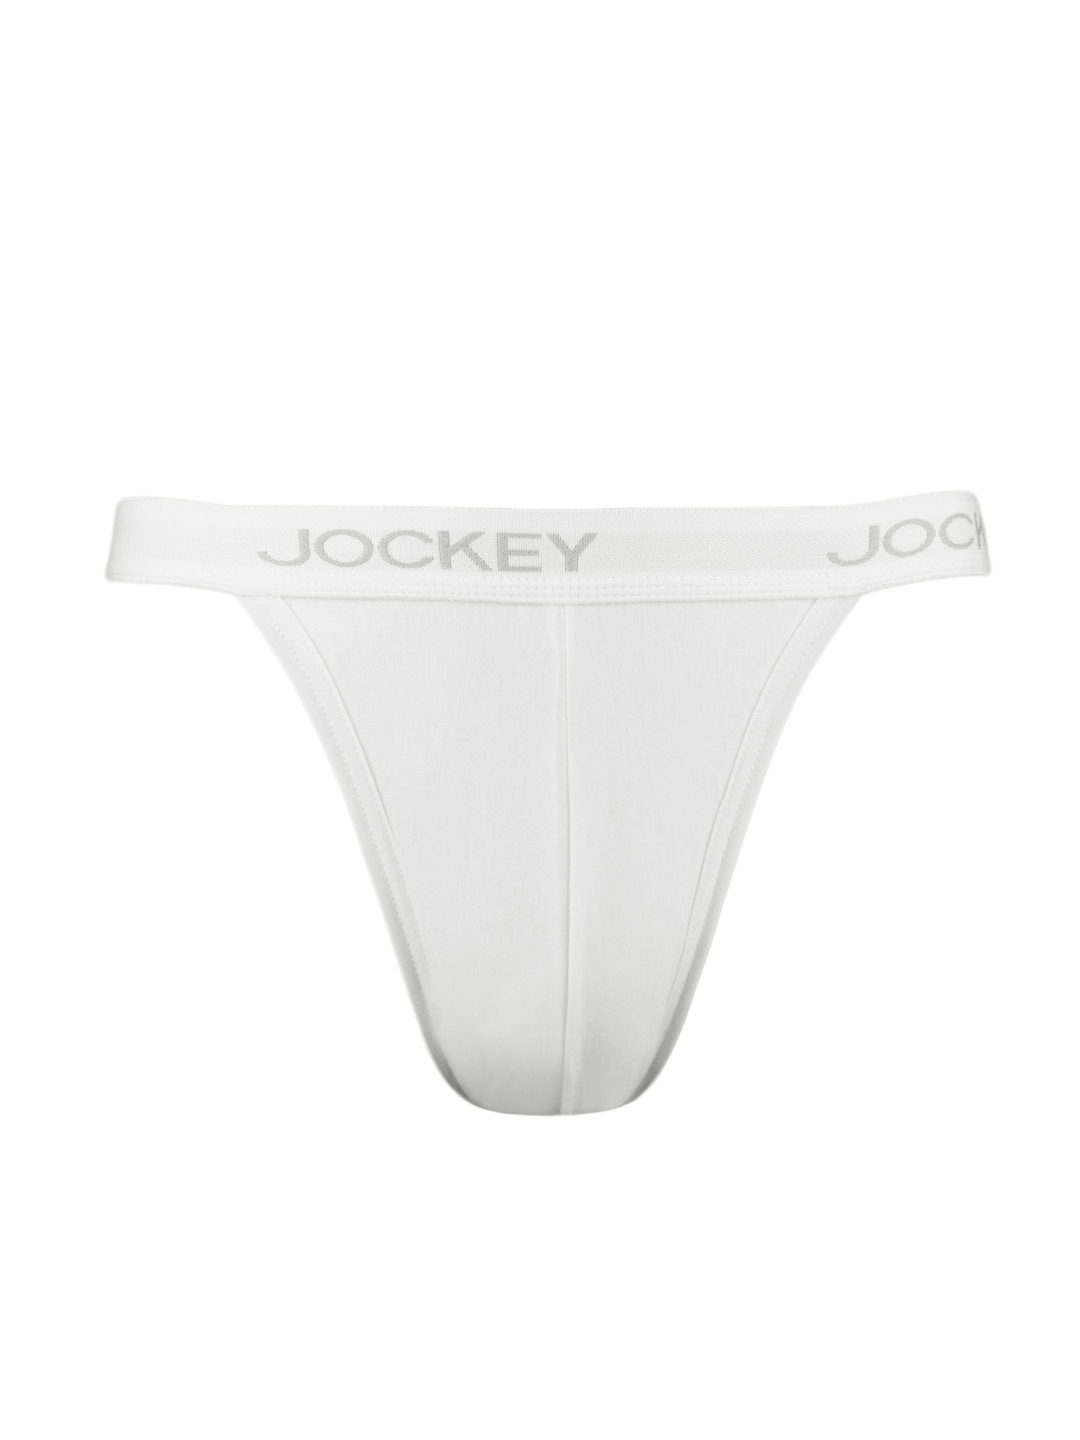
Jockey ELANCE Men Bikini White Brief 1005
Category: Apparel / Innerwear / Briefs
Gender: Men
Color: White
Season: Summer 2016
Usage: Casual